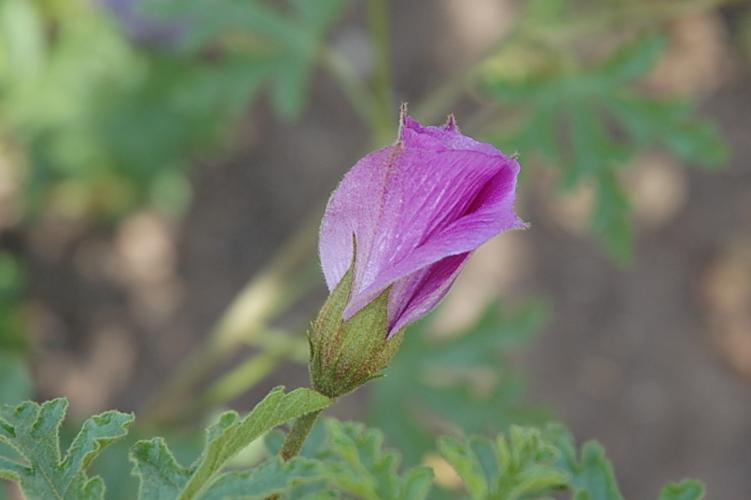
Label: pelargonium